Celtic brooch

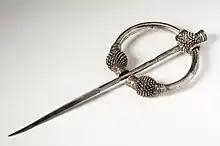
<a href="https%3A//www.huntmuseum.com/explore/item/97d6216a-0317-33fd-9330-fc3dd1bf4dbe/%3Fs%253Dhca%2B508%26amp%3Bpos%3D1">Silver brooch in thistle pattern

Techniques include chip-carving, cast "imitation chip-carving", filigree, engraving, inlays of various types including niello, glass and champlevé enamel, and various hammering and chasing techniques: "the range of materials and techniques is almost the full range known to man." Two techniques that do not appear are the "true pierced openwork "interasile", much used in Byzantine jewellery", and the cloisonné work that typified much Western European jewellery, and especially large fibulae, at the time, whether in enamel or stone inlays like the garnets used so effectively at Sutton Hoo and in the Anglo-Saxon Staffordshire Hoard. In the gilded brooches, enamel is restricted to studs that punctuate the composition like gems; the larger areas of champlevé found on the flared terminals of earlier types perhaps continue in simpler types, though dating is difficult.